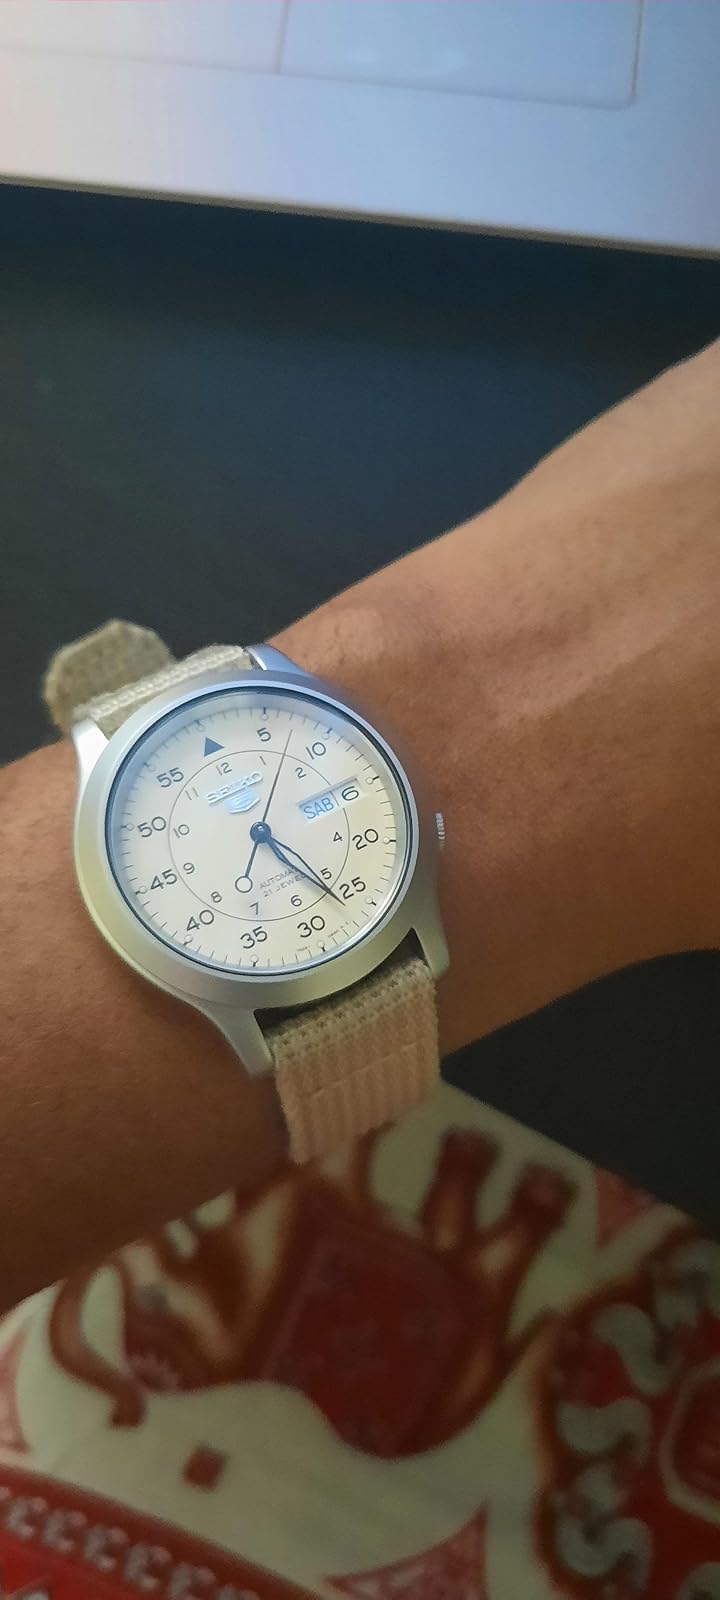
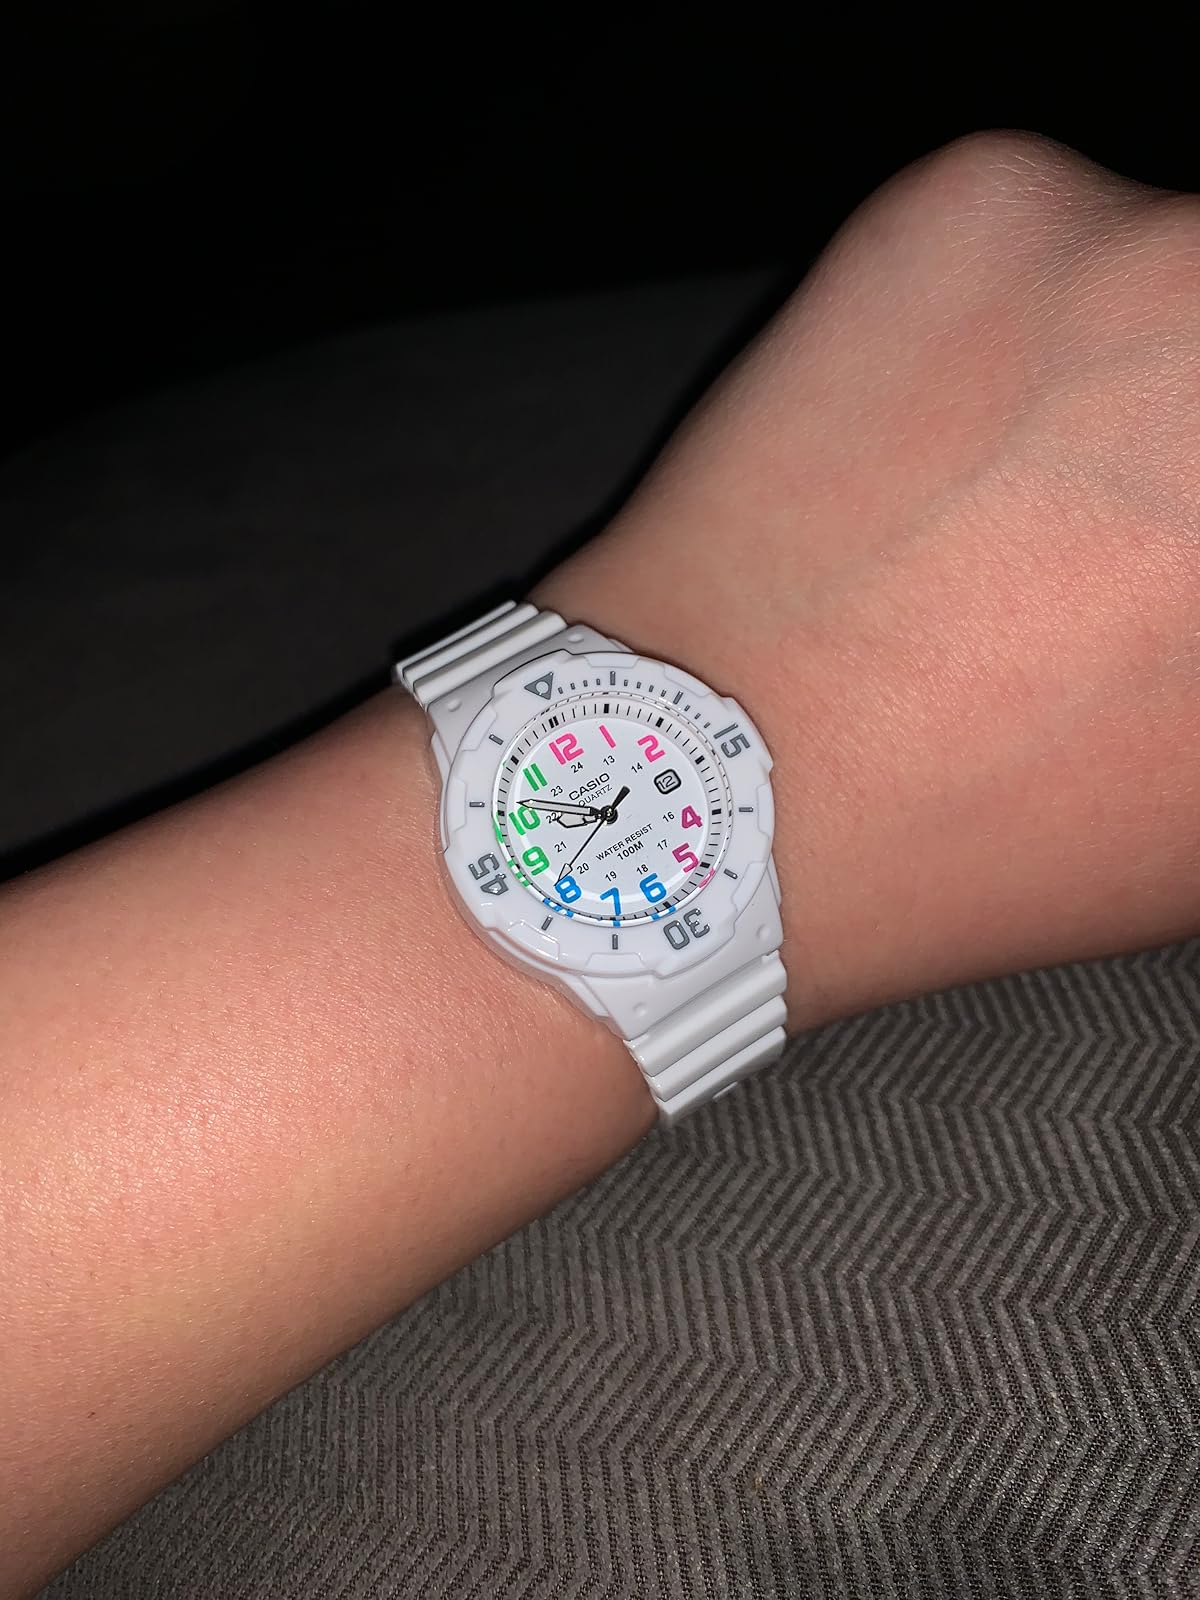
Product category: accessories_watch
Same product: no